List of birds of Alberta

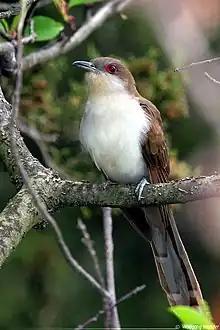
A black-billed cuckoo perched on a branch

The family Cuculidae includes cuckoos, roadrunners, and anis. These birds are of variable size with slender bodies, long tails, and strong legs.